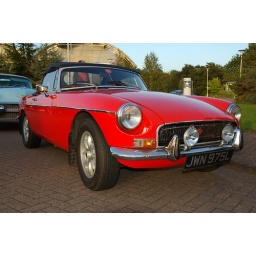
The classic car show at the Britannic building in Wythall. Nikon D70.